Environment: lab
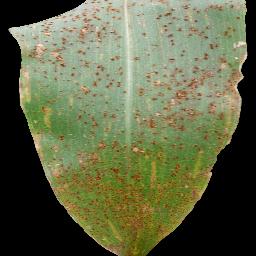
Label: common_rust